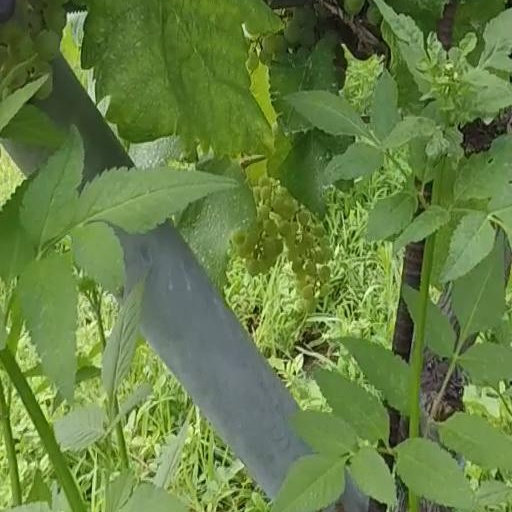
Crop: grape